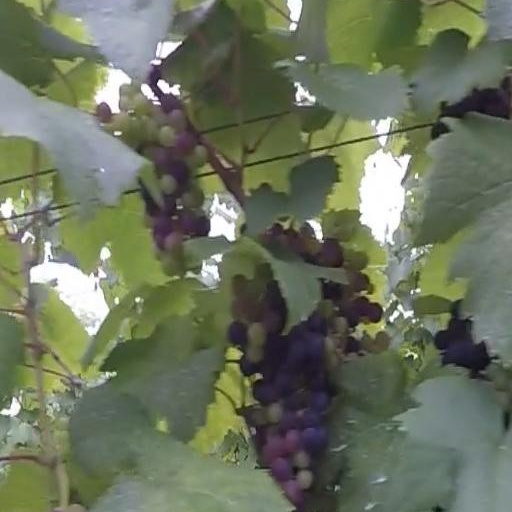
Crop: grape